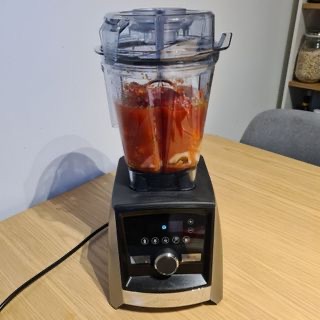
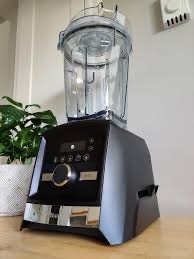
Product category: items_blender
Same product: yes